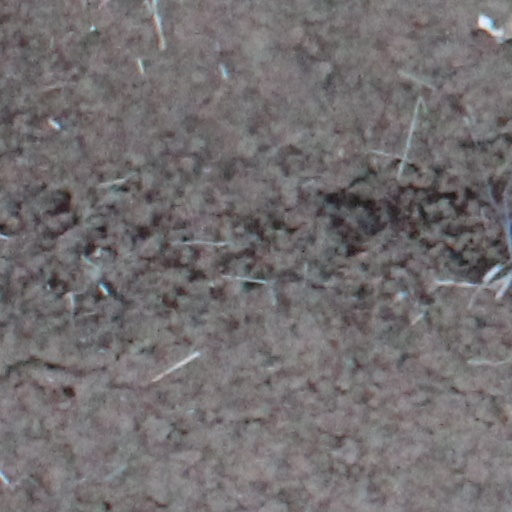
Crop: wheat